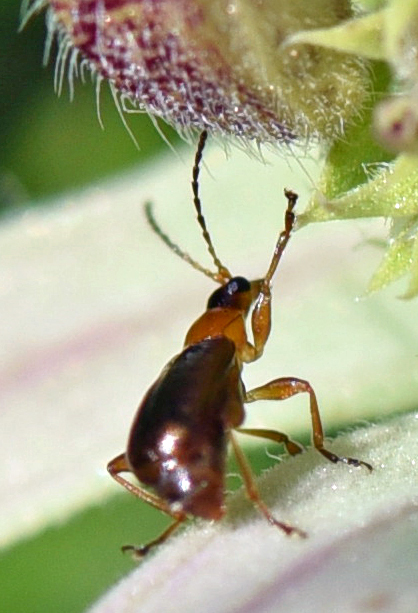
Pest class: cereal_leaf_beetle